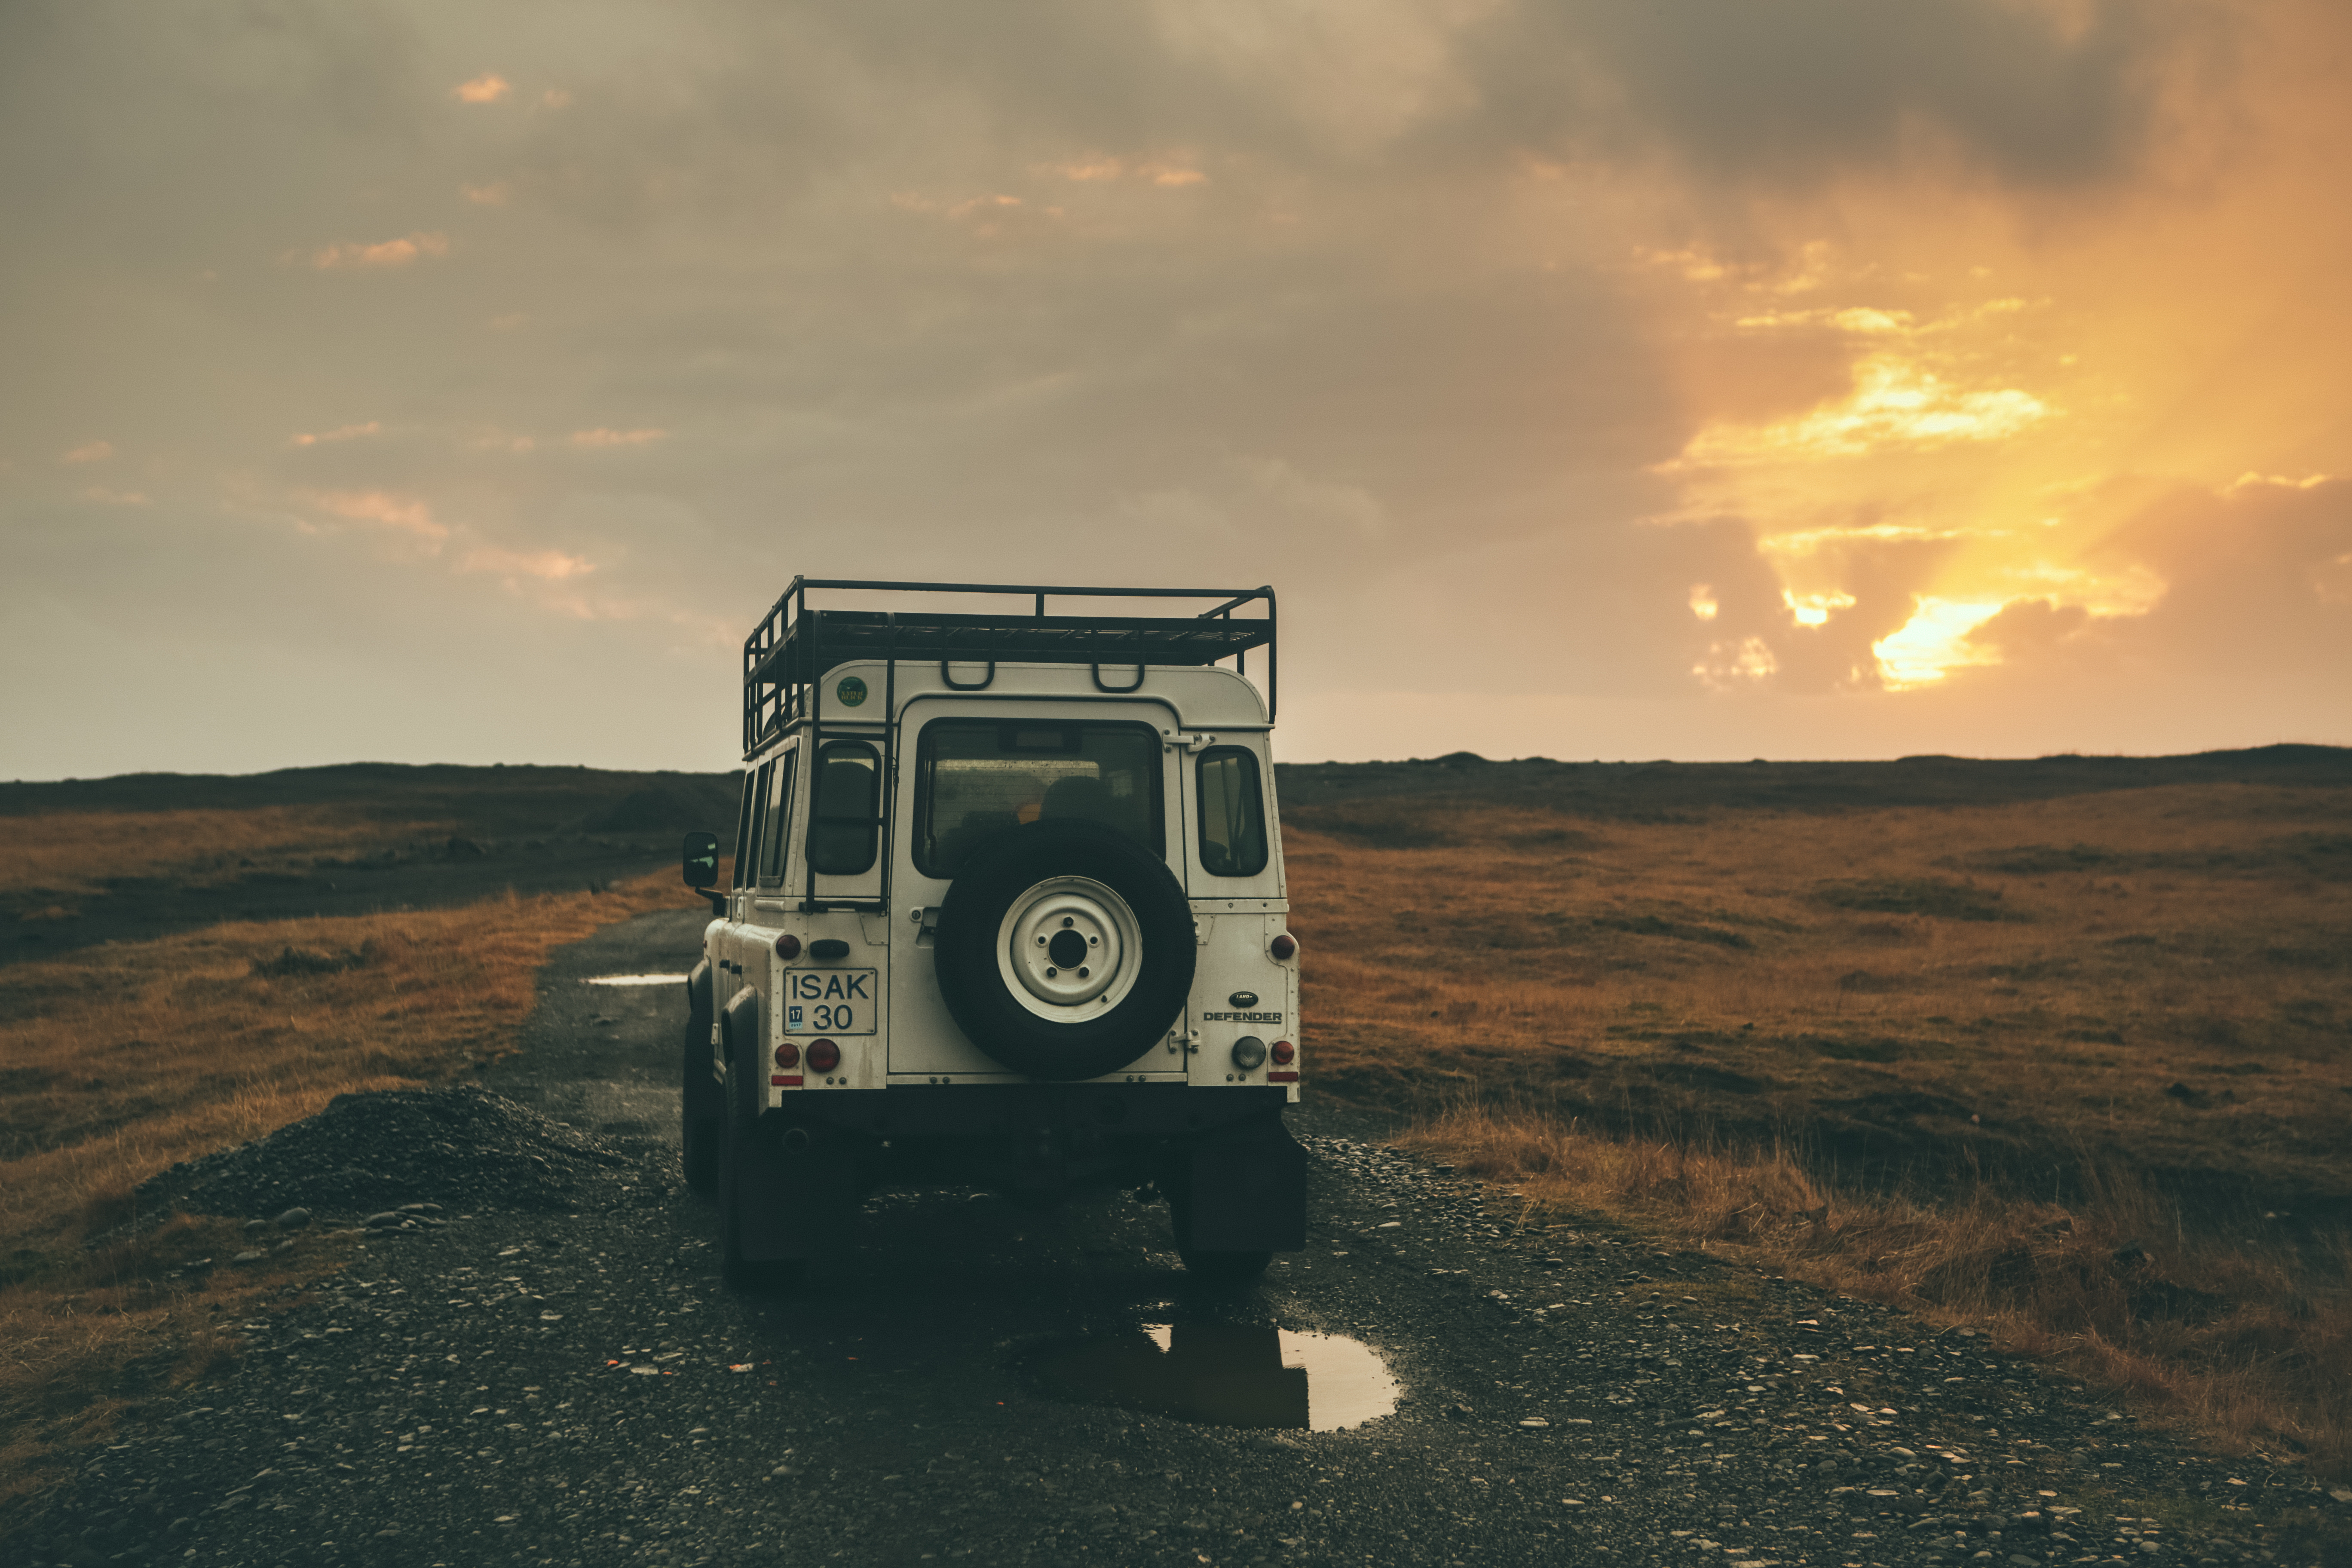
landscape, sunrise, sunset, morning, vehicle, off roading